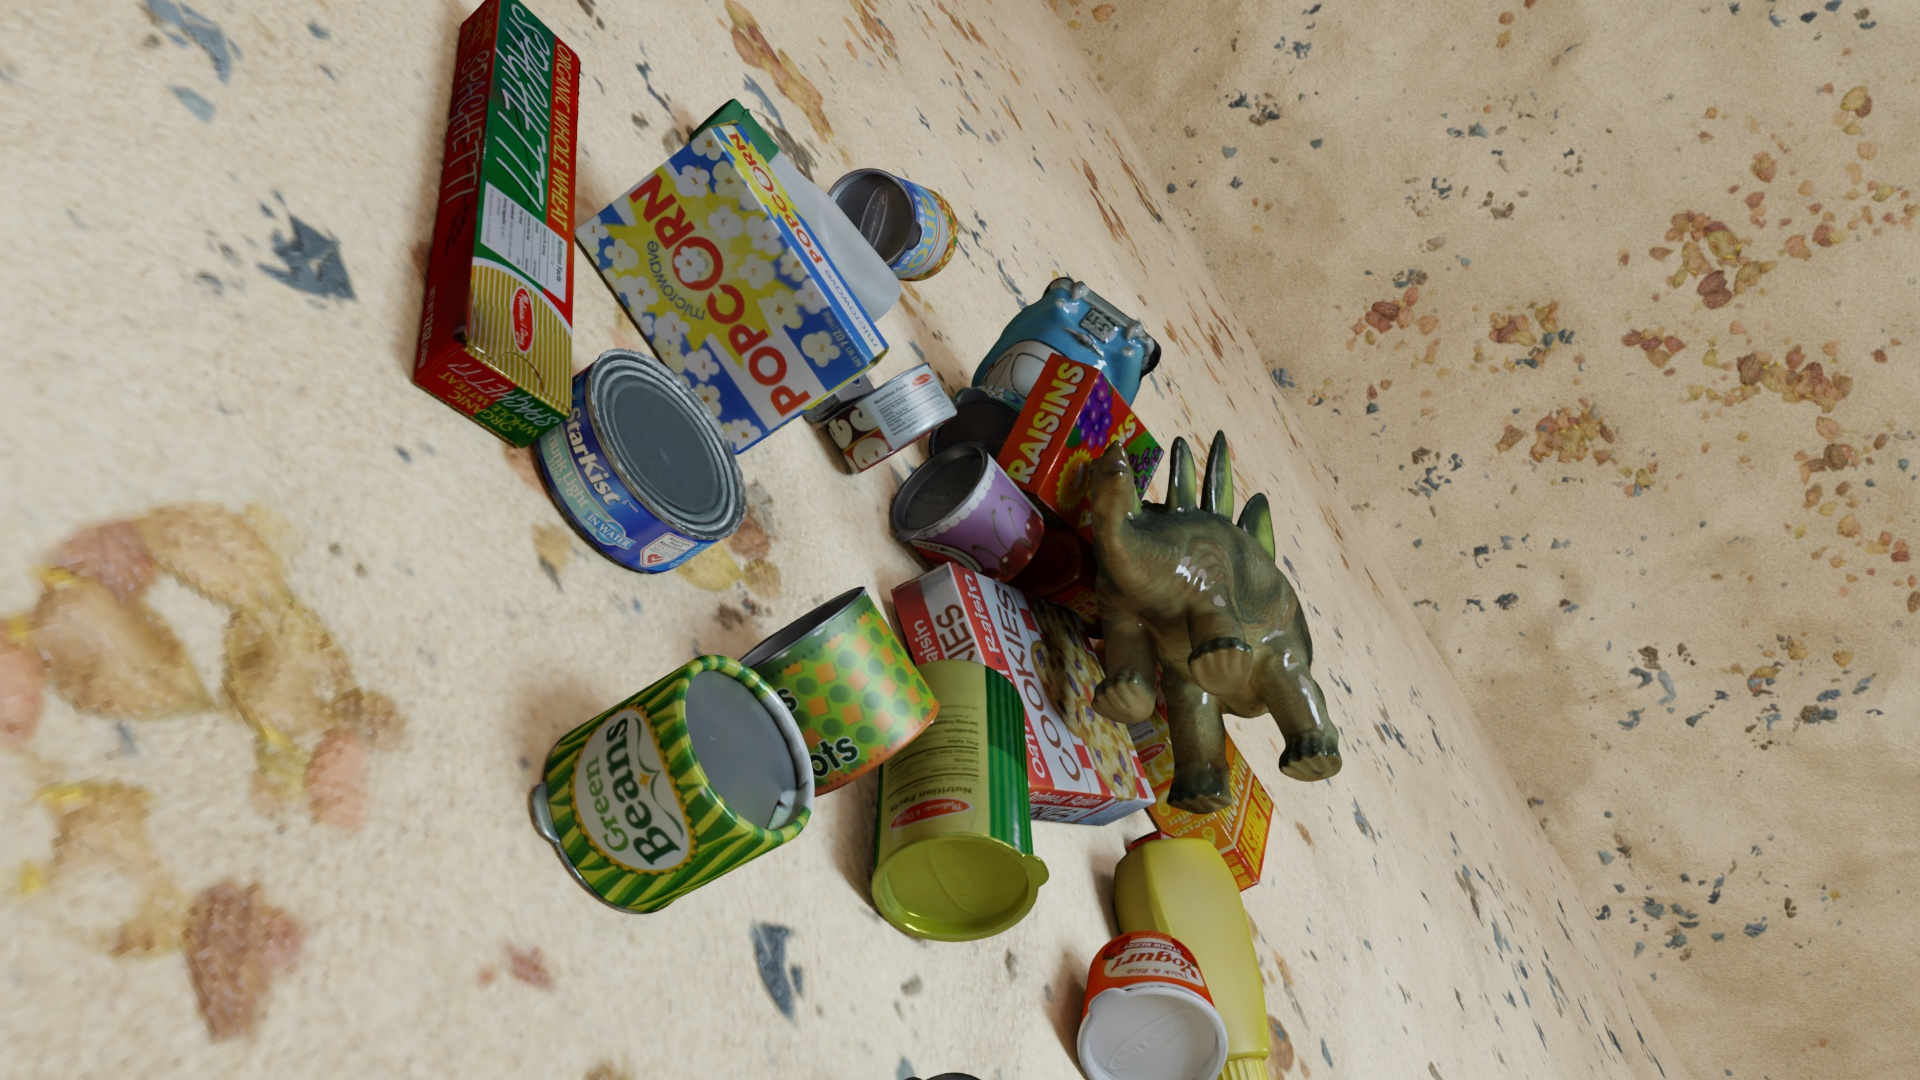
Question:
What are the eight normalized (x, y) image coordinates between 0 and 1 for the cuboid corners of the colorful can of tuna fish? Your answer should be a list of normalized (x, y) image coordinates between 0 and 1 with bottom face first then top face, all counter-clockwise.
Answer: [(0.545312, 0.441667), (0.536979, 0.341667), (0.483333, 0.352778), (0.492708, 0.450926), (0.542188, 0.457407), (0.533854, 0.353704), (0.478125, 0.365741), (0.488021, 0.466667)]